Neo-Assyrian Empire

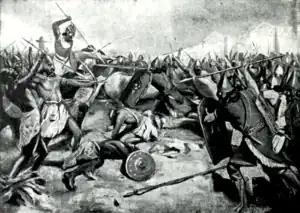
20th-century illustration of the Battle of Carchemish

Shocked and frightened by the manner of his father's death and its theological implications, Sargon's son Sennacherib distanced himself from him. Sennacherib never mentioned Sargon in his inscriptions and abandoned Dur-Sharrukin, instead moving the capital to Nineveh, previously the residence of the crown prince. One of the first building projects he undertook was restoring a temple dedicated to the death-god Nergal, likely due to worries concerning his father's fate. It was not only Sennacherib and the elites of Assyria who were unsettled by Sargon's death; the theological implications led some of the conquered regions around the imperial periphery to once more assert their independence. Most prominently, several of the vassal states in the Levant stopped paying tribute and Marduk-apla-iddina, deposed by Sargon, retook Babylon with the aid of the Elamites.